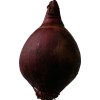
Label: red_onion